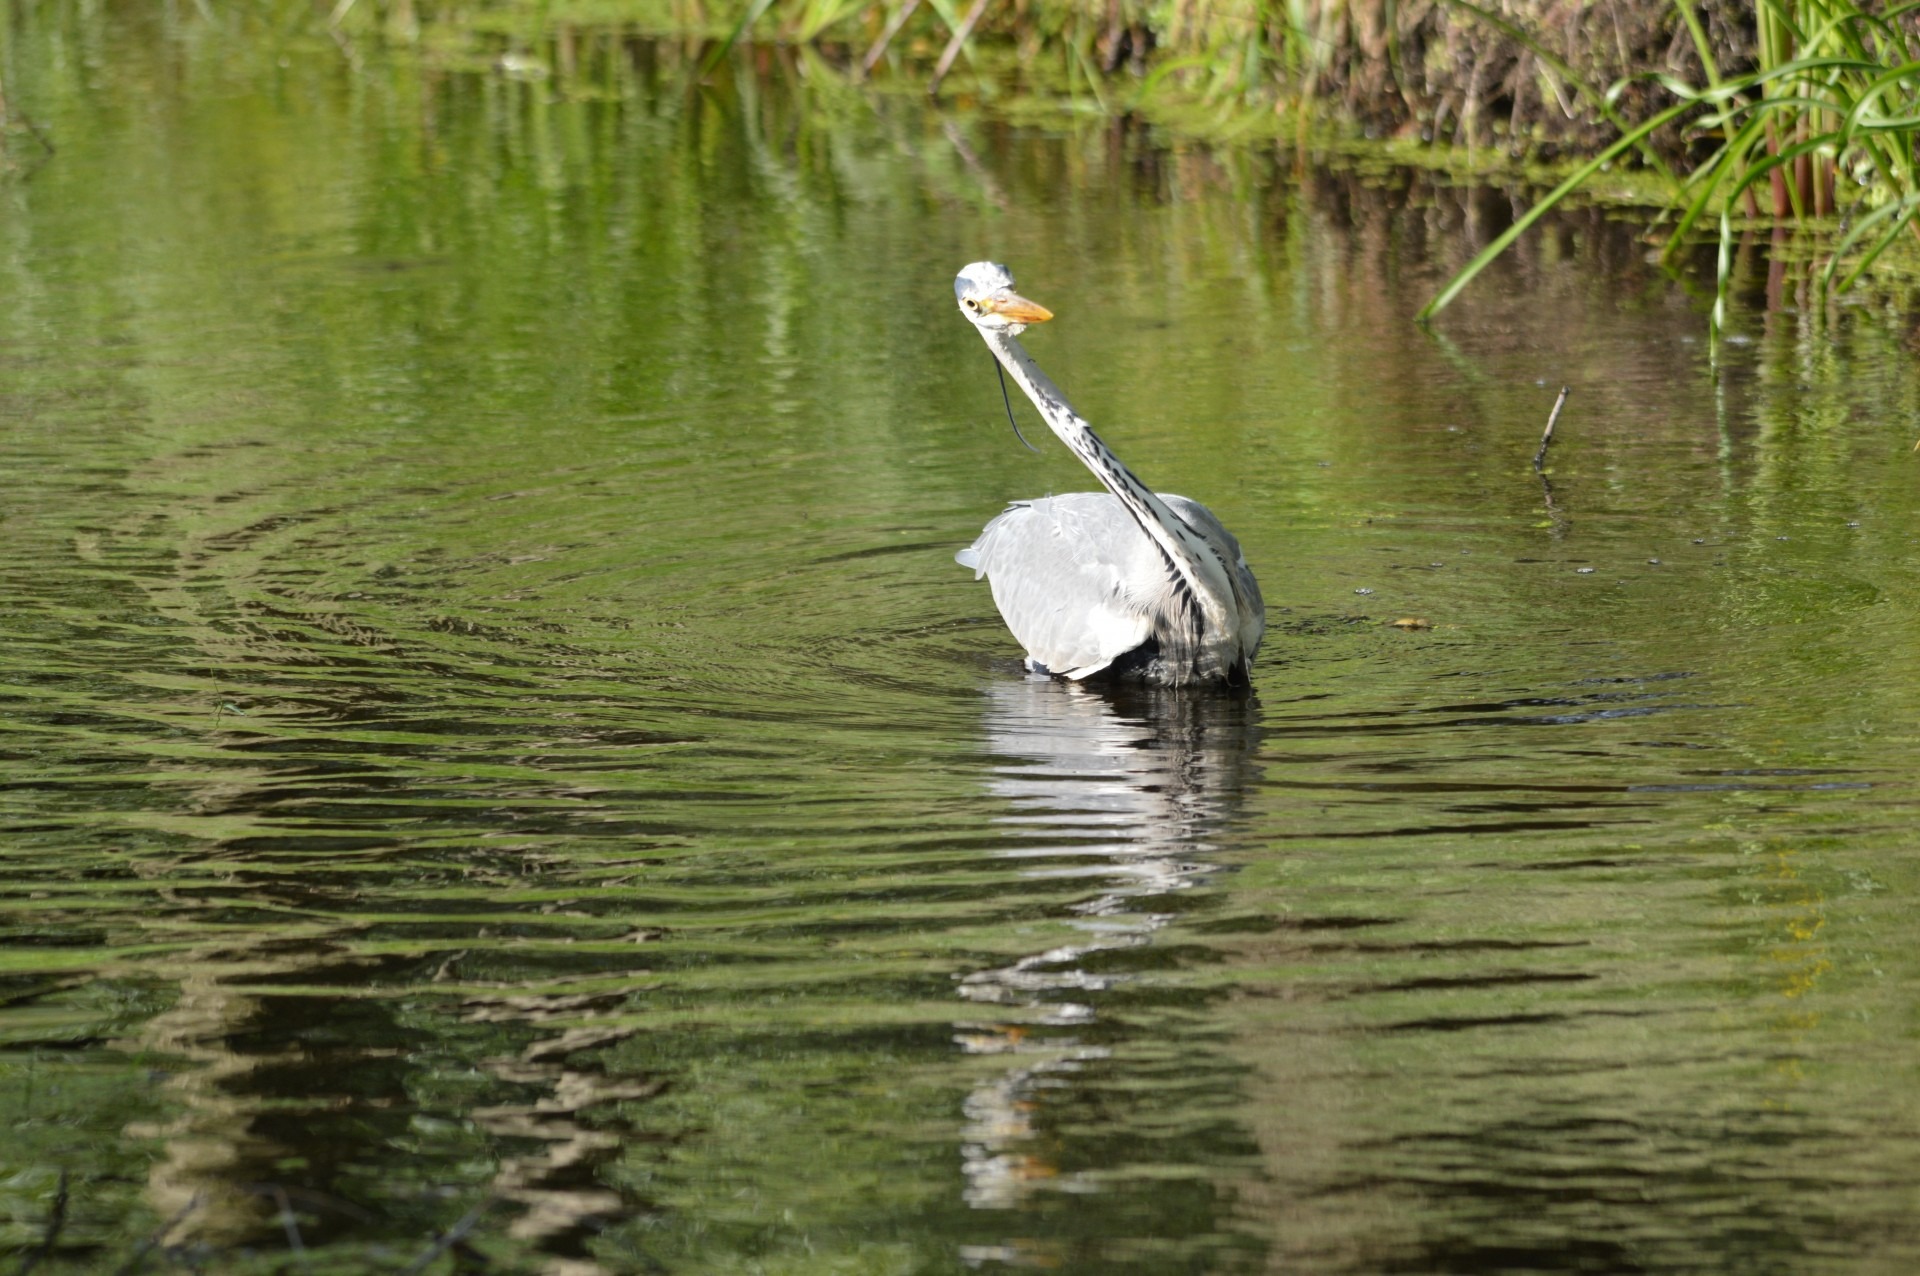
water, nature, bird, animal, pond, wildlife, reflection, fishing, set, fish, fauna, holland, animals, wetland, series, closed, waterfowl, heron, water bird